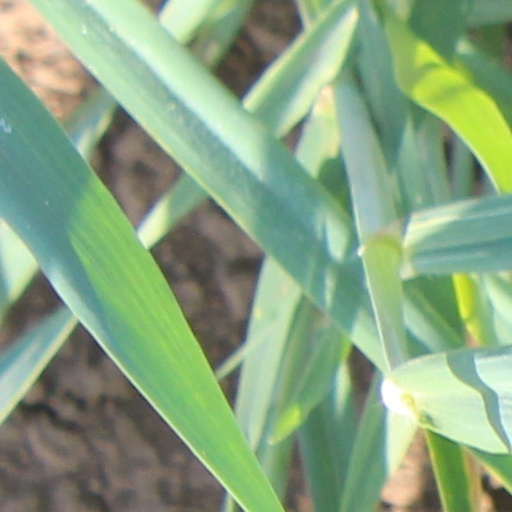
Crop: wheat